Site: saxony
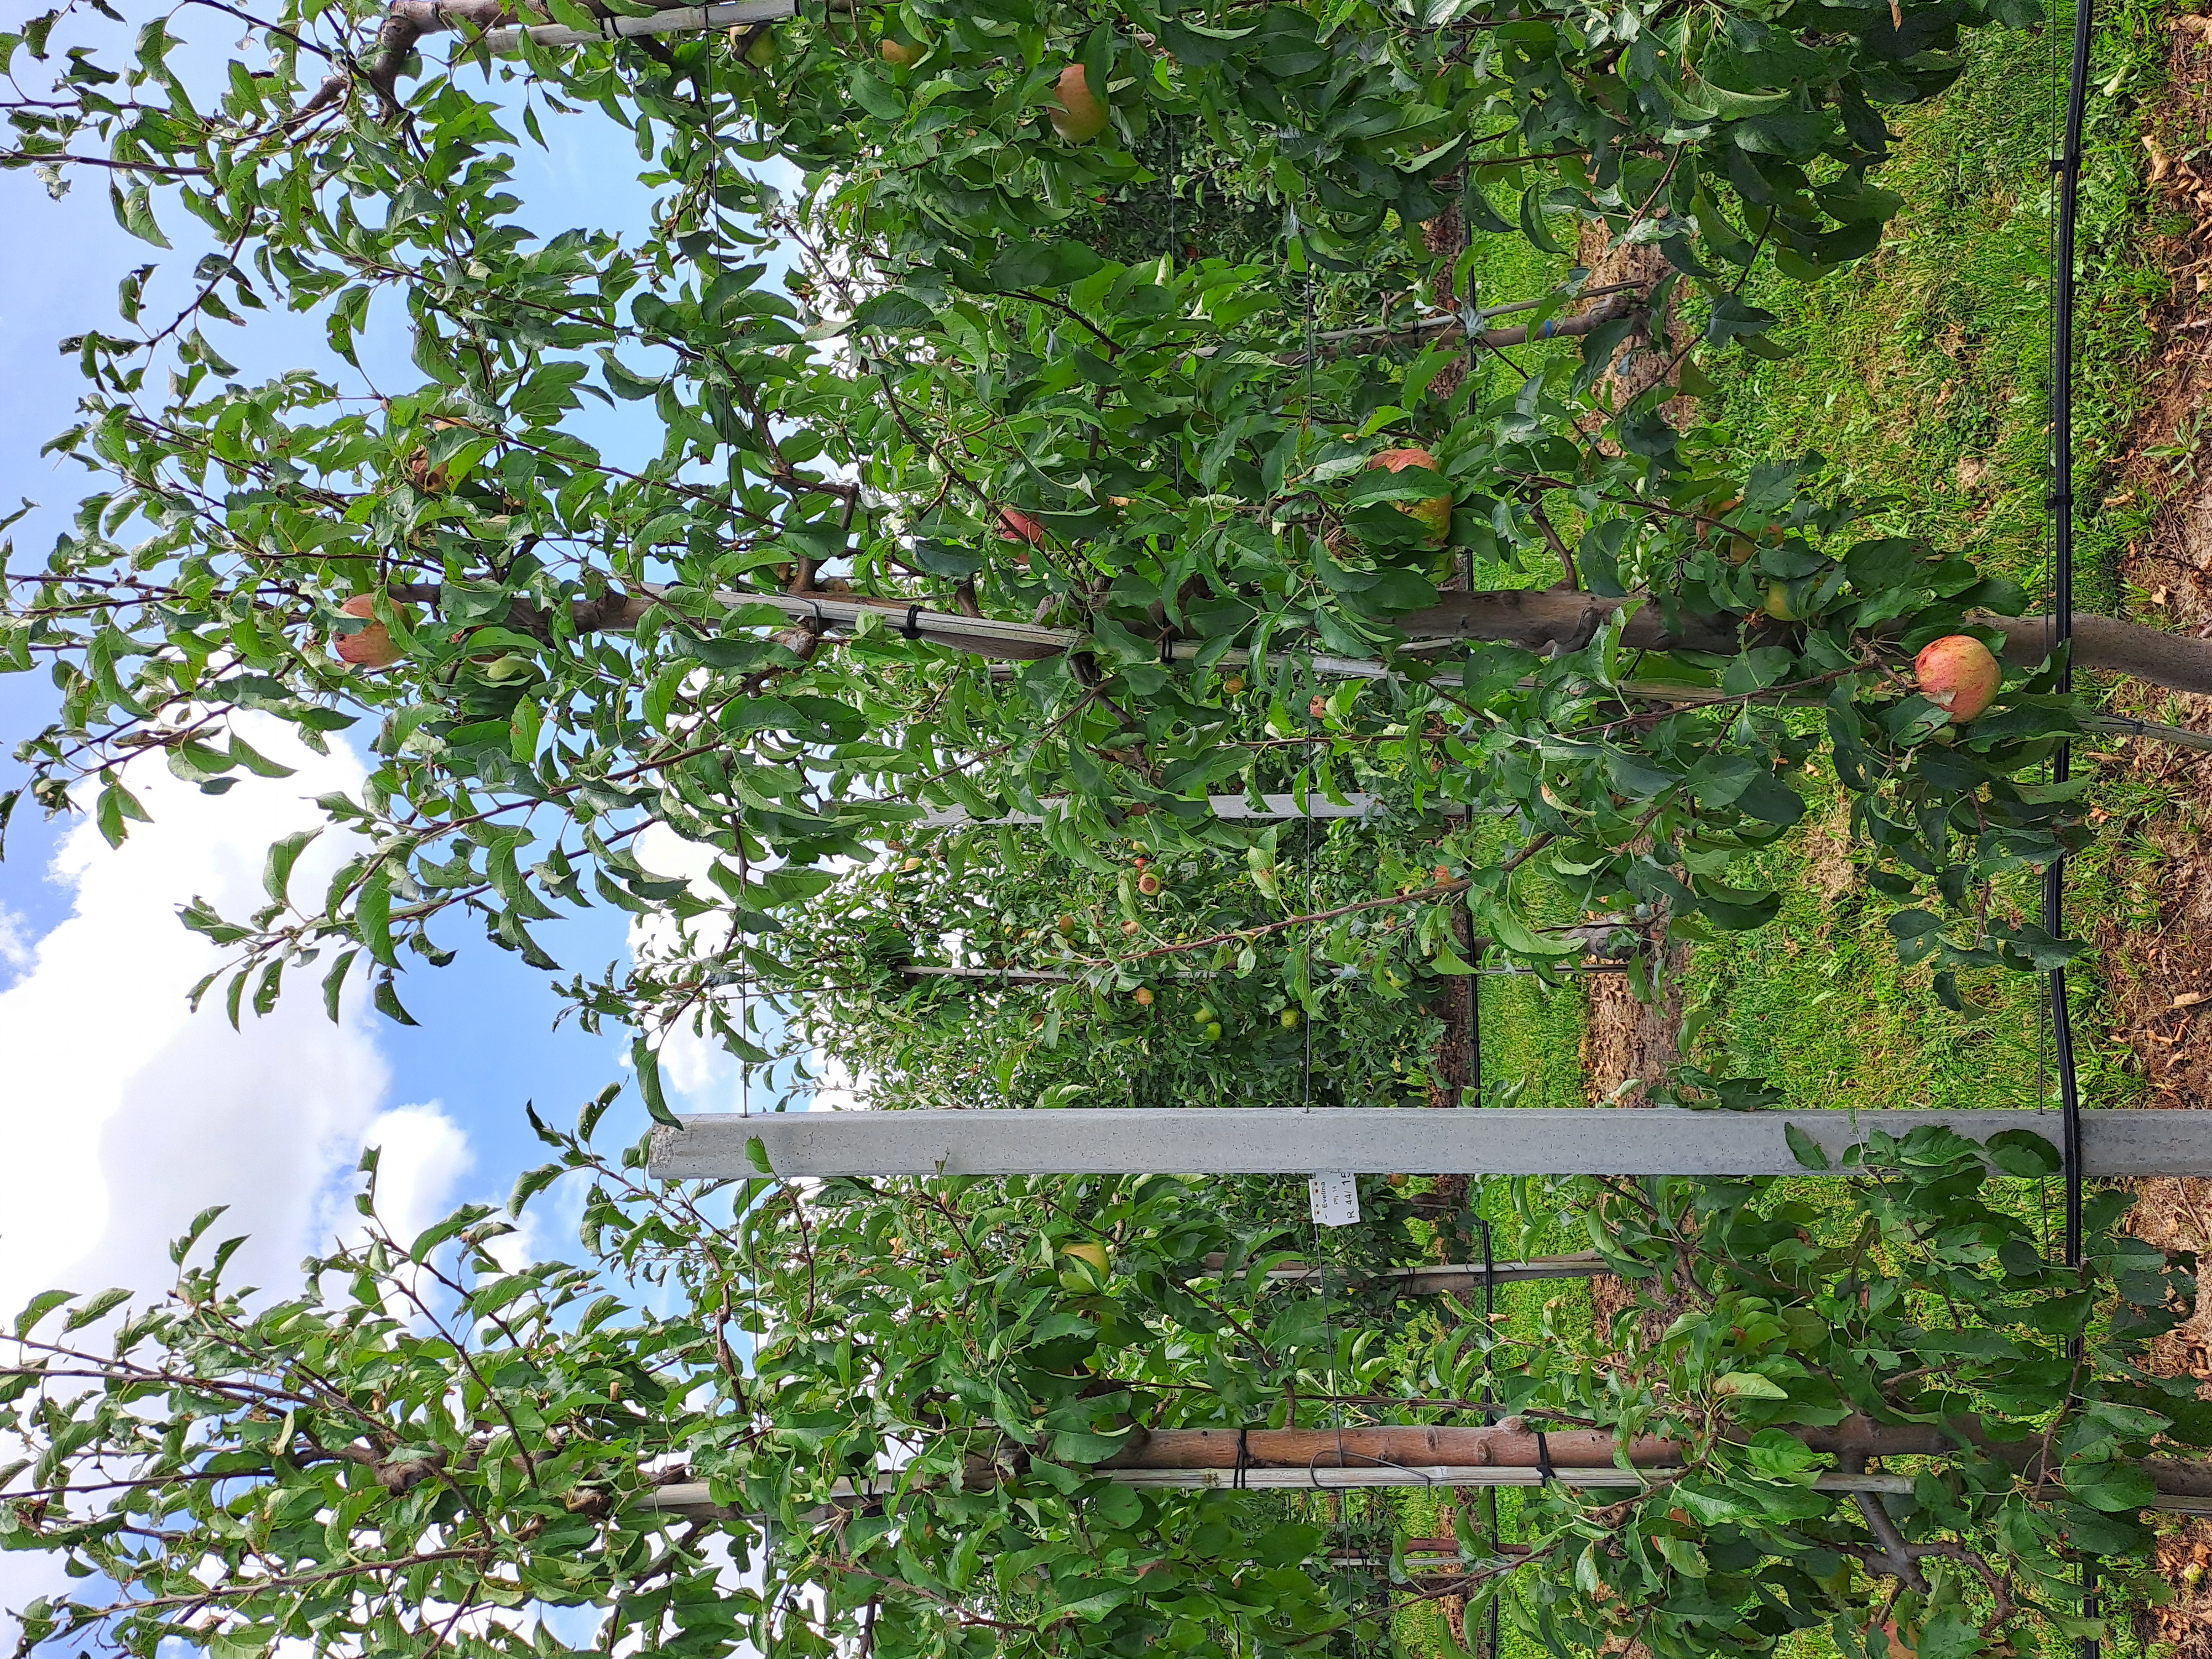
Growth stage (BBCH 85): Maturity of fruit and seed